Shuysky Tribute

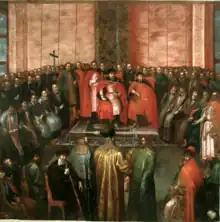
In 1611 at the parliament, Stanisław Żółkiewski shows King Zygmunt III and Prince Władysław, the imprisoned Czar Shuisky, as depicted by Tommaso Dolabella, from the collection in the Pidhirtsi Castle.

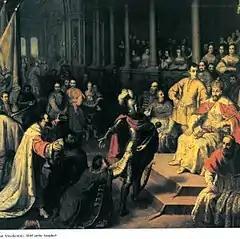
Tribute of Czars Shuysky, Jan Kanty Szwedkowski

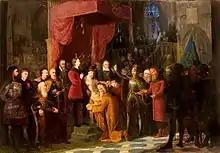
Czars Shuysky introduced by Hetman Stanislaw Zolkiewski of parliament in Warsaw before King Sigismund III, Jan Matejko, 1853

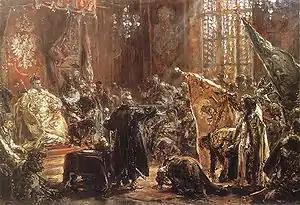
Shuisky Czars at the polish parliament in Warsaw, sketch for the painting Jan Matejko

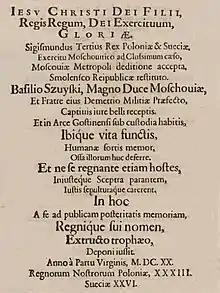
Plaque on the tomb of Vasili IV and his brother Dmitri

Shuisky tribute was the act of homage of the deposed Mickail Shuisky of Russia and his retinue to the Polish King Sigismund III Vasa and teenage prince Władysław (the then-heir to the Russian throne) on October 29, 1611, in the Senate Hall of the Royal Castle in Warsaw.